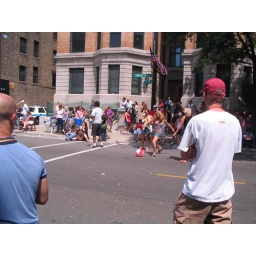
The girls across the street were really drunk, but everyone on the block was in on it.